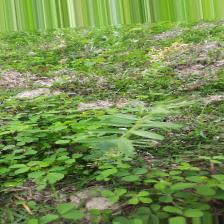
Label: Normal